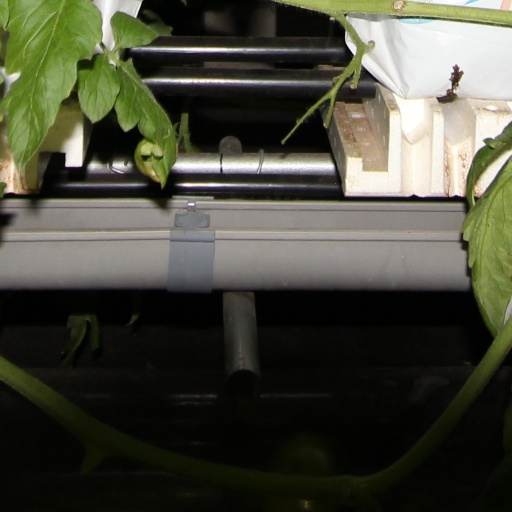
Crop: tomato